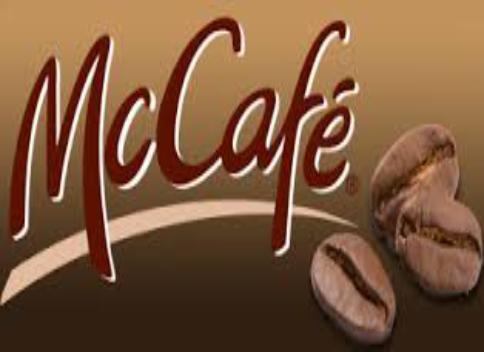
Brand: mccafe
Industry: Food